The Official America's Cup Sailing Simulation

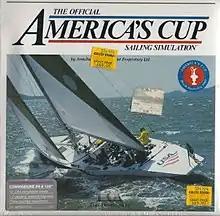

The Official America's Cup Sailing Simulation is a 1986 video game developed by Wargaming Australia Pty. Ltd. and published by Electronic Arts.